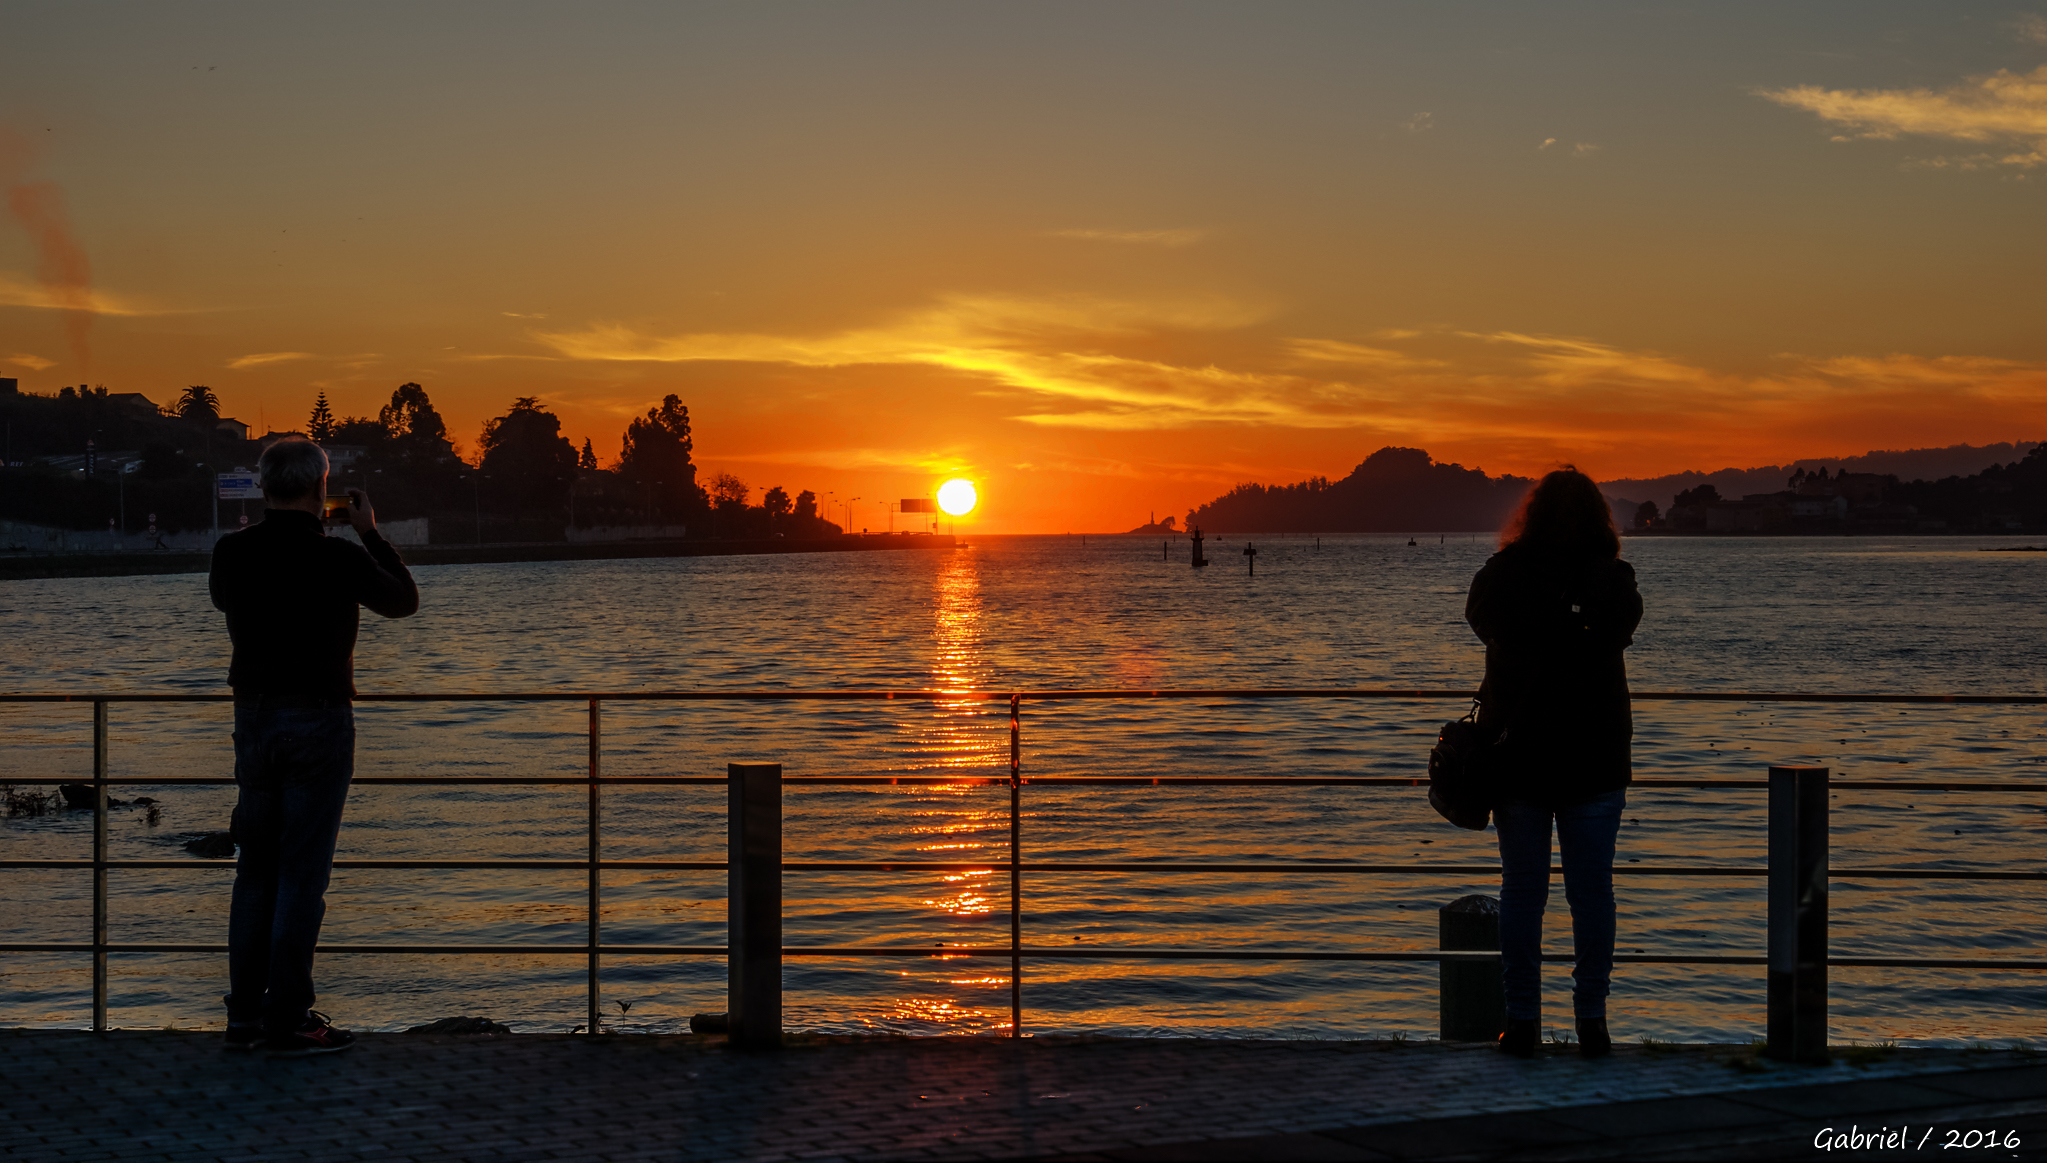
beach, landscape, sea, coast, ocean, horizon, sun, sunrise, sunset, night, sunlight, morning, dawn, dusk, evening, reflection, bay, hdr, spain, puestadesol, galicia, pontevedra, noche, paisajes, nocturna, espana, ggl1, gaby1, xovesphoto, sonydscrx10iii, sonyrx10iii, rx10iii, rx10m3, afterglow